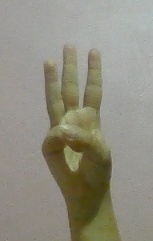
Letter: thaa